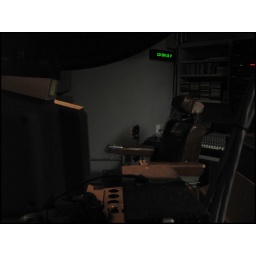
There's this barber chair in the projection room. Really unique, and it gives a perfect view of the screen below.